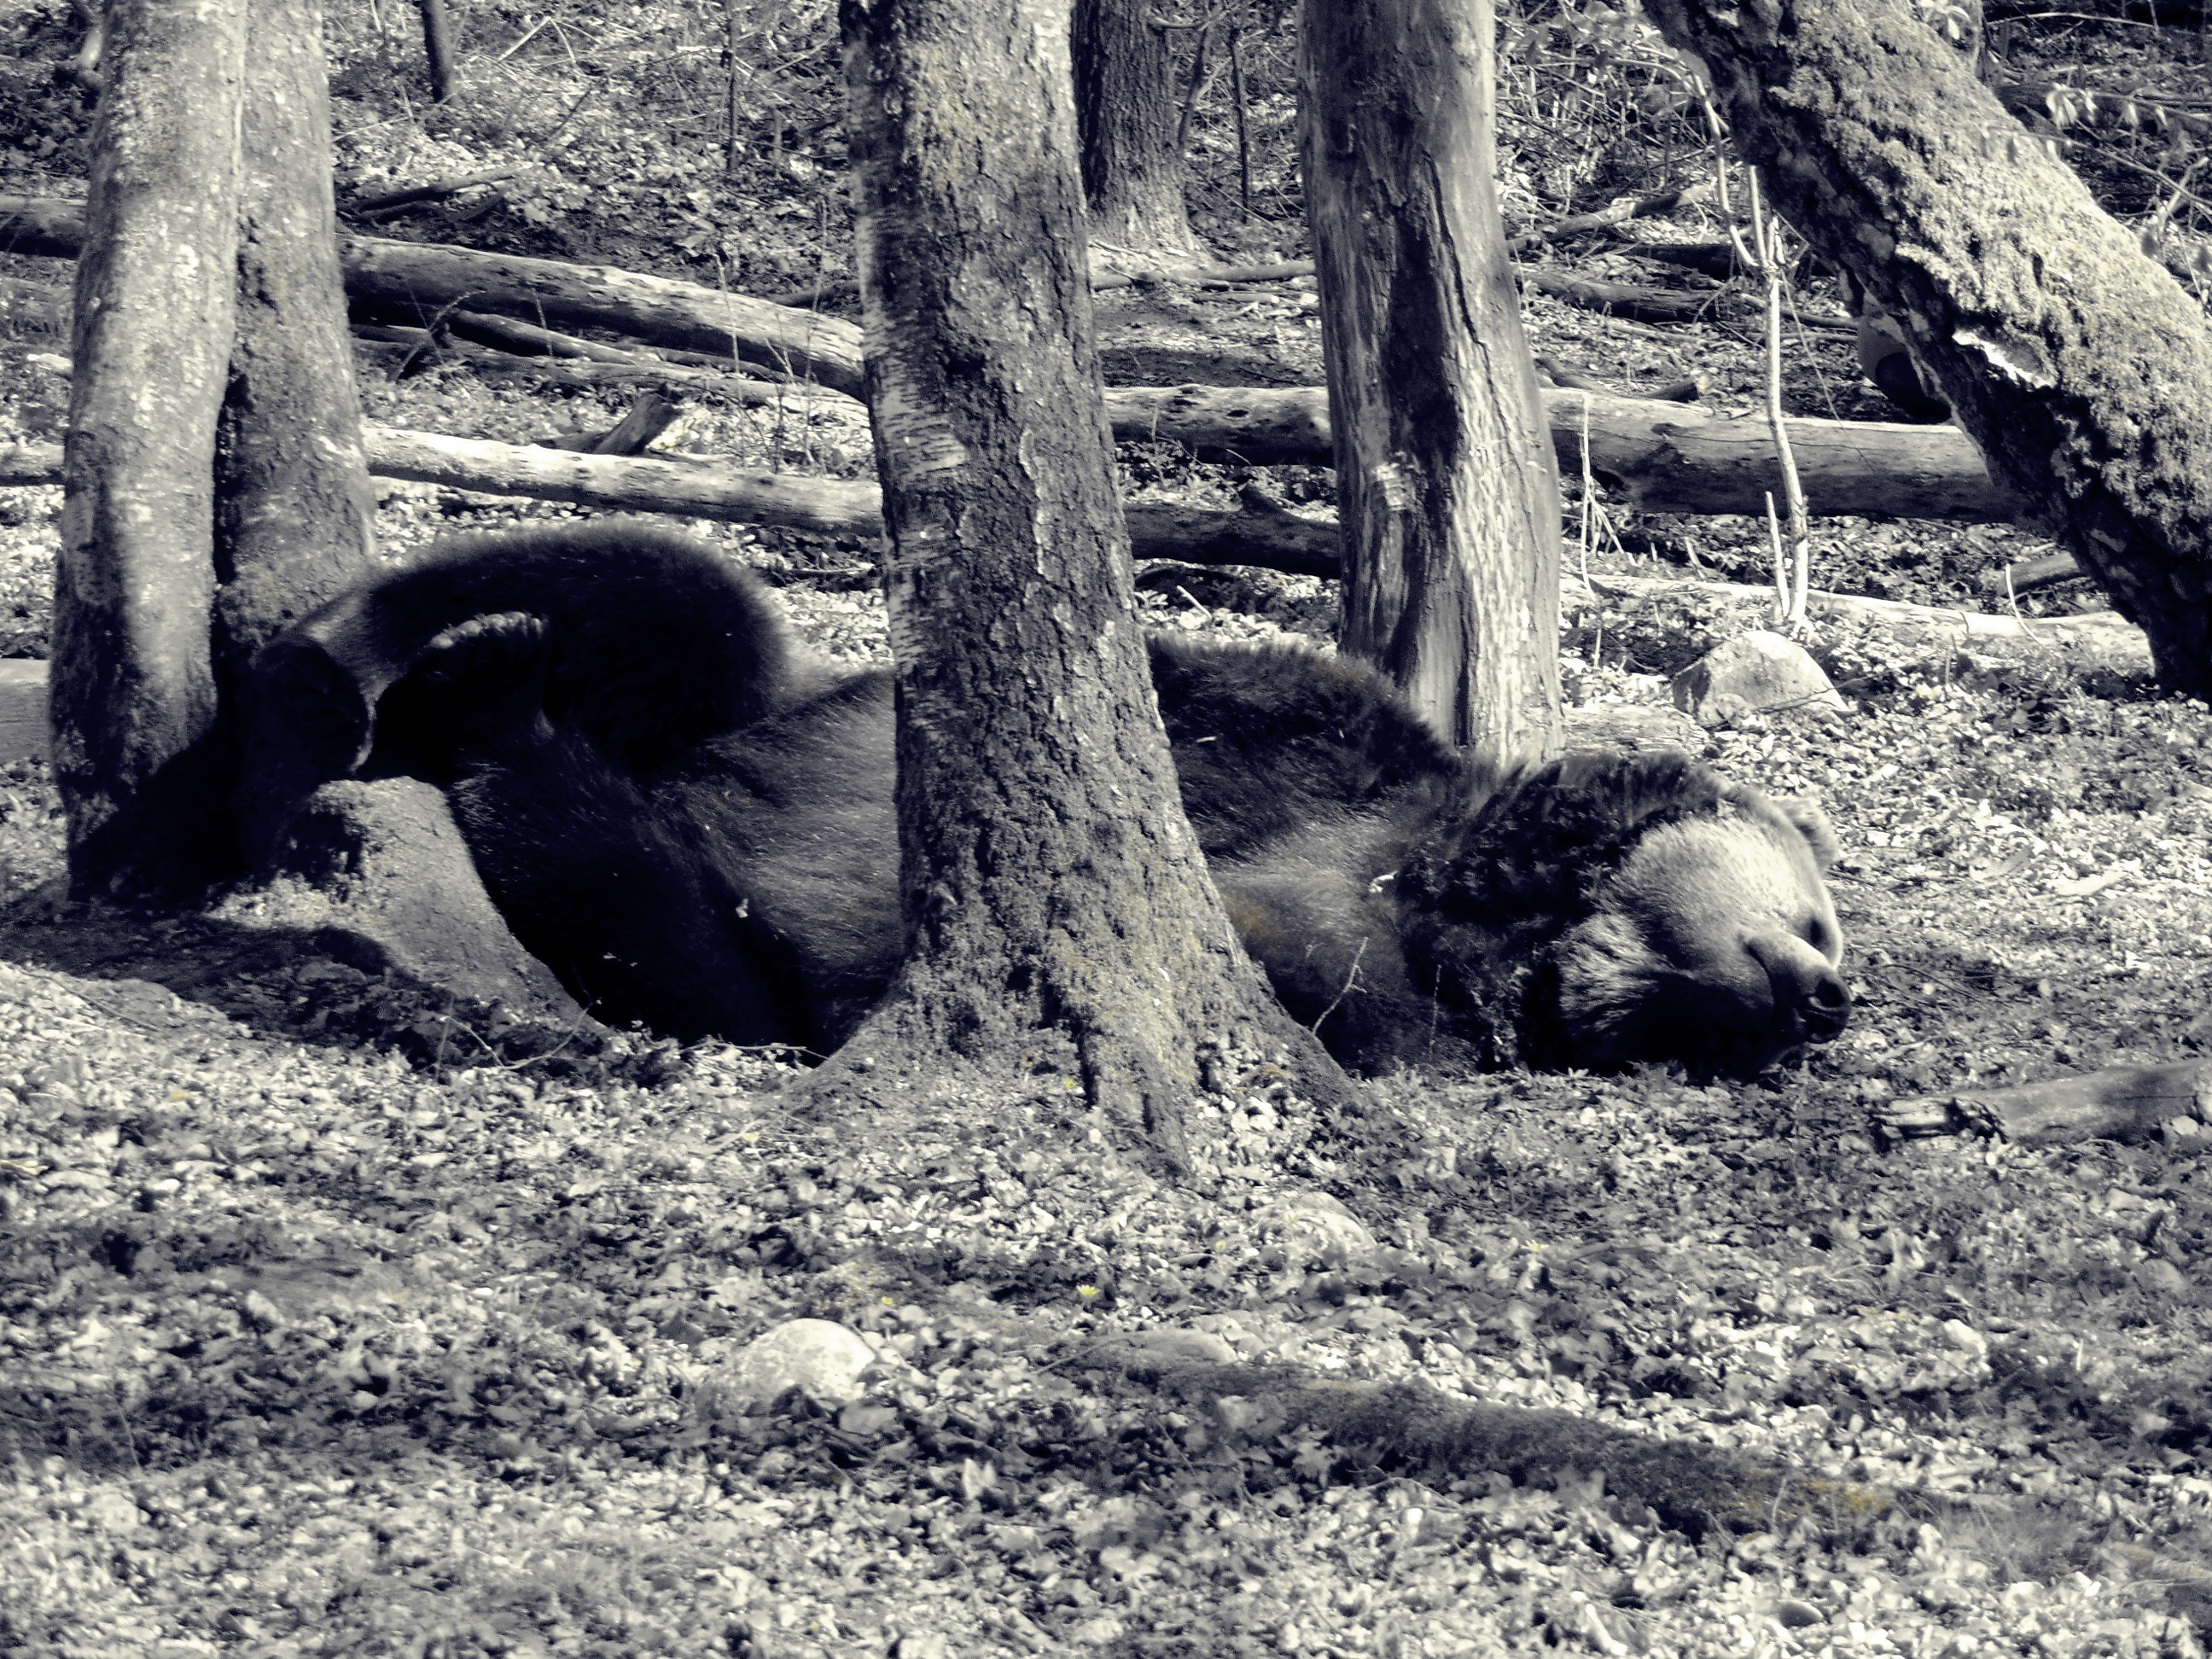
nature, forest, black and white, animal, bear, zoo, mammal, predator, black, monochrome, brown bear, teddy bear, wild animal, image, teddy, nature park, wildlife park, monochrome photography